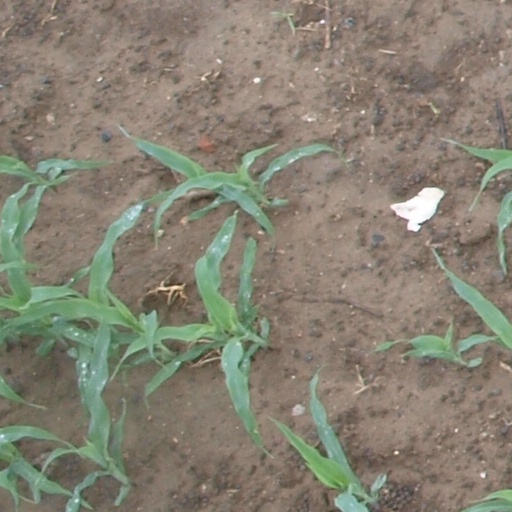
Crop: maize; corn